Himalay Ki God Mein

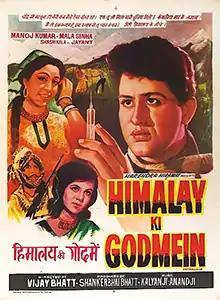
Theatrical poster

Himalay Ki God Mein is a 1965 Indian Hindi-language film directed by Vijay Bhatt, starring Manoj Kumar and Mala Sinha, with Shashikala in a supporting role. The film won the Filmfare Best Movie Award and was a "superhit" at the box office, listed in the top 20 earners of the 1960s. The film was remade in Telugu as "Doctor Babu" and in Tamil as "Puthiya Bhoomi".